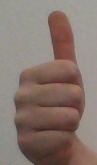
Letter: aleff